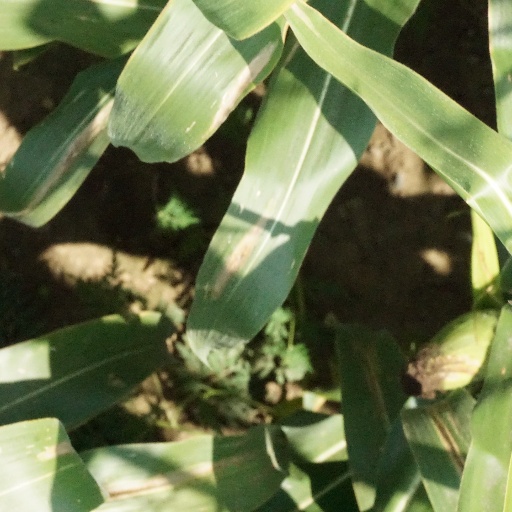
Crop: maize; corn